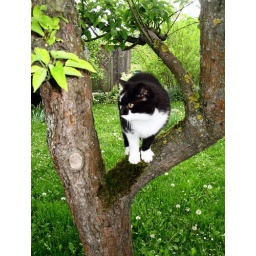
a cat in a tree